Court of the Lions

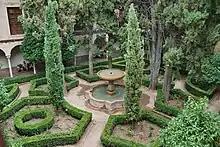
The "Patio de Lindaraja" was created in the 16th century on the site of a former Nasrid garden just north of the Palace of the Lions.

The Alhambra was a self-contained palace-city surrounded by fortifications, built up by the Nasrid rulers of the Emirate of Granada in the 13th to 15th centuries. Multiple palaces were added and expanded over the years by different rulers. The Palace of the Lions was added by Muhammad V, who is also responsible for other important contributions to the Alhambra. The period of Muhammad V's reign is considered by scholars to mark the apogee of Nasrid architecture, characterized in particular by a profusive use of "muqarnas" (stalactite-like sculpting) and three-dimensional "muqarnas" vaults.